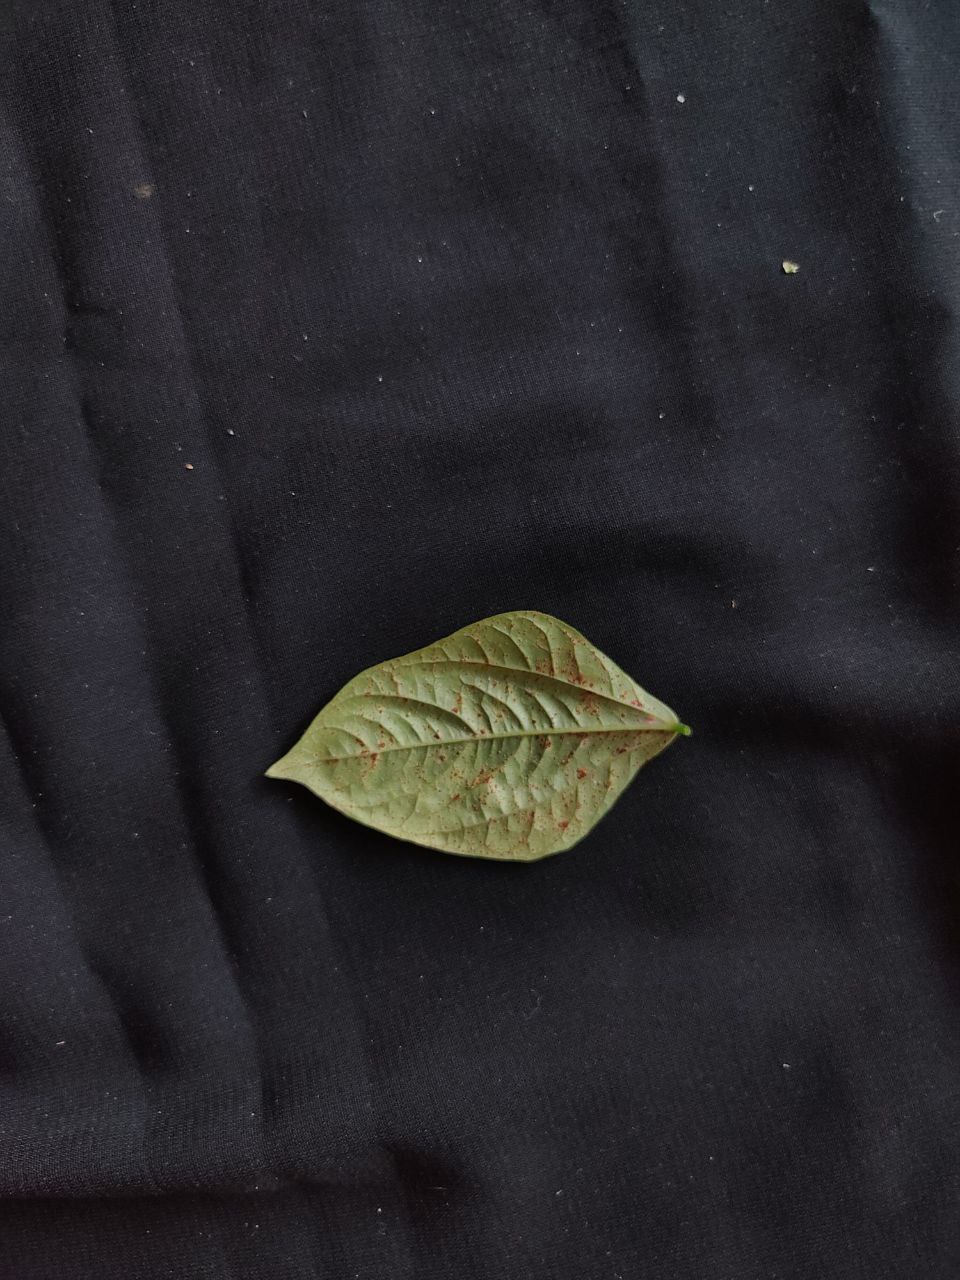
Crop: cowpea
Leaf condition: Septoria leaf spot